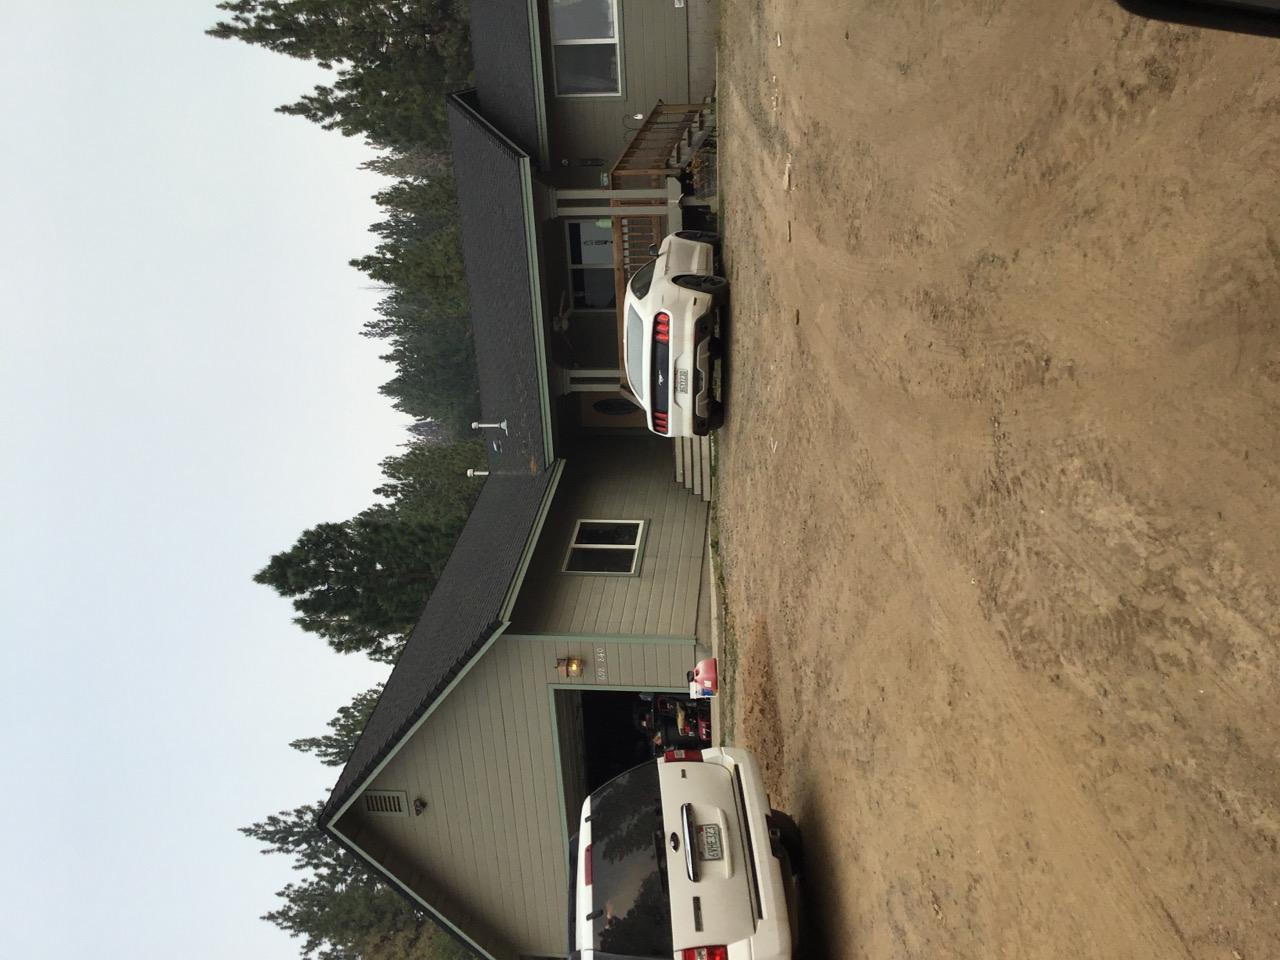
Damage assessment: no_damage